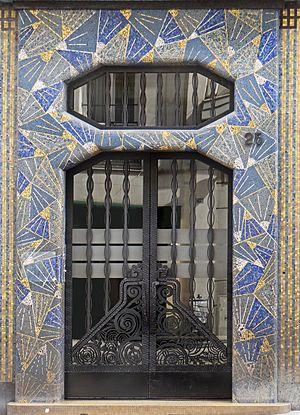
Angers est une commune de l'Ouest de la France située au bord de la Maine, préfecture du département de Maine-et-Loire dans la région Pays de la Loire.
Angers compte 2 892 sites inscrits à l’inventaire général du patrimoine culturel et 100 monuments répertoriés à l'inventaire des monuments historiques, parmi lesquels 69 % de bâtiments civils et 21 % d’édifices religieux. Environ 41 % de ces bâtiments sont du Moyen Âge, 36 % de l'époque moderne, 18 % du XIXᵉ siècle et 3 % seulement du XXᵉ siècle. La ville est par ailleurs labellisée Ville d’Art et d’Histoire.